Torndirrup National Park

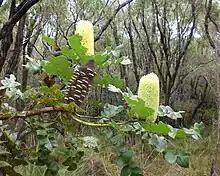
Banksia grandis at Torndirrup

A large array of floral species can be found within the park, including the woolly-bush, peppermint tree, swamp yate, various banksias and karri forest. Coastal plants such as native rosemary, banjine and thick leafed fanflower are found in the heath. The park is also home to the very rare Albany woolly-bush and the critically endangered blue tinsel lily of which only a single population exists.